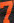
Number: 7